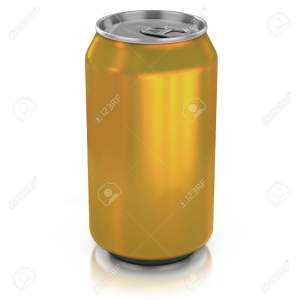
Label: metal